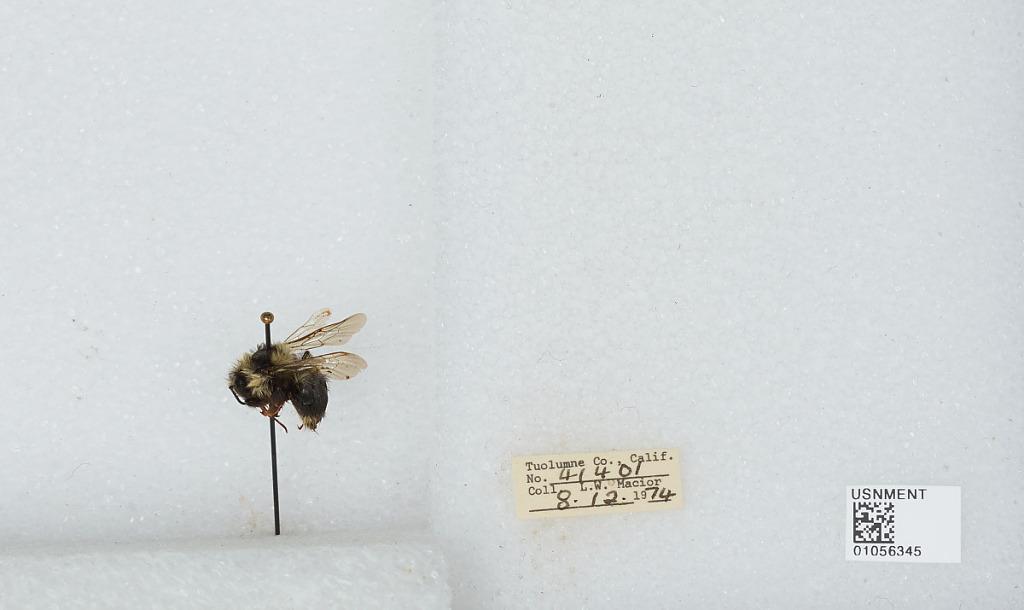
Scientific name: Bombus bifarius nearcticus
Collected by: L. Macior
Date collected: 1974-8-12
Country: United States
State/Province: California
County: Tuolumne
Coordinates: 38.02, -119.93